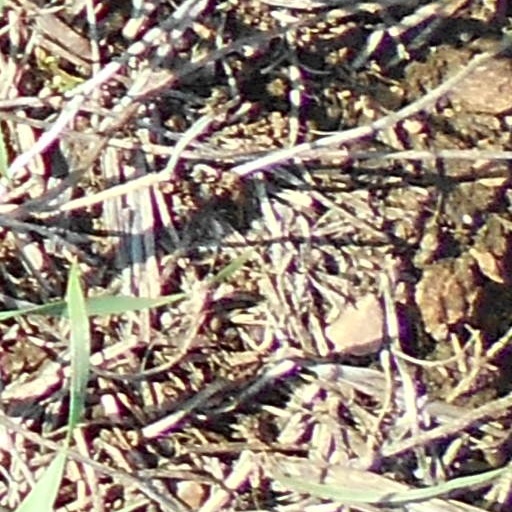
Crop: wheat